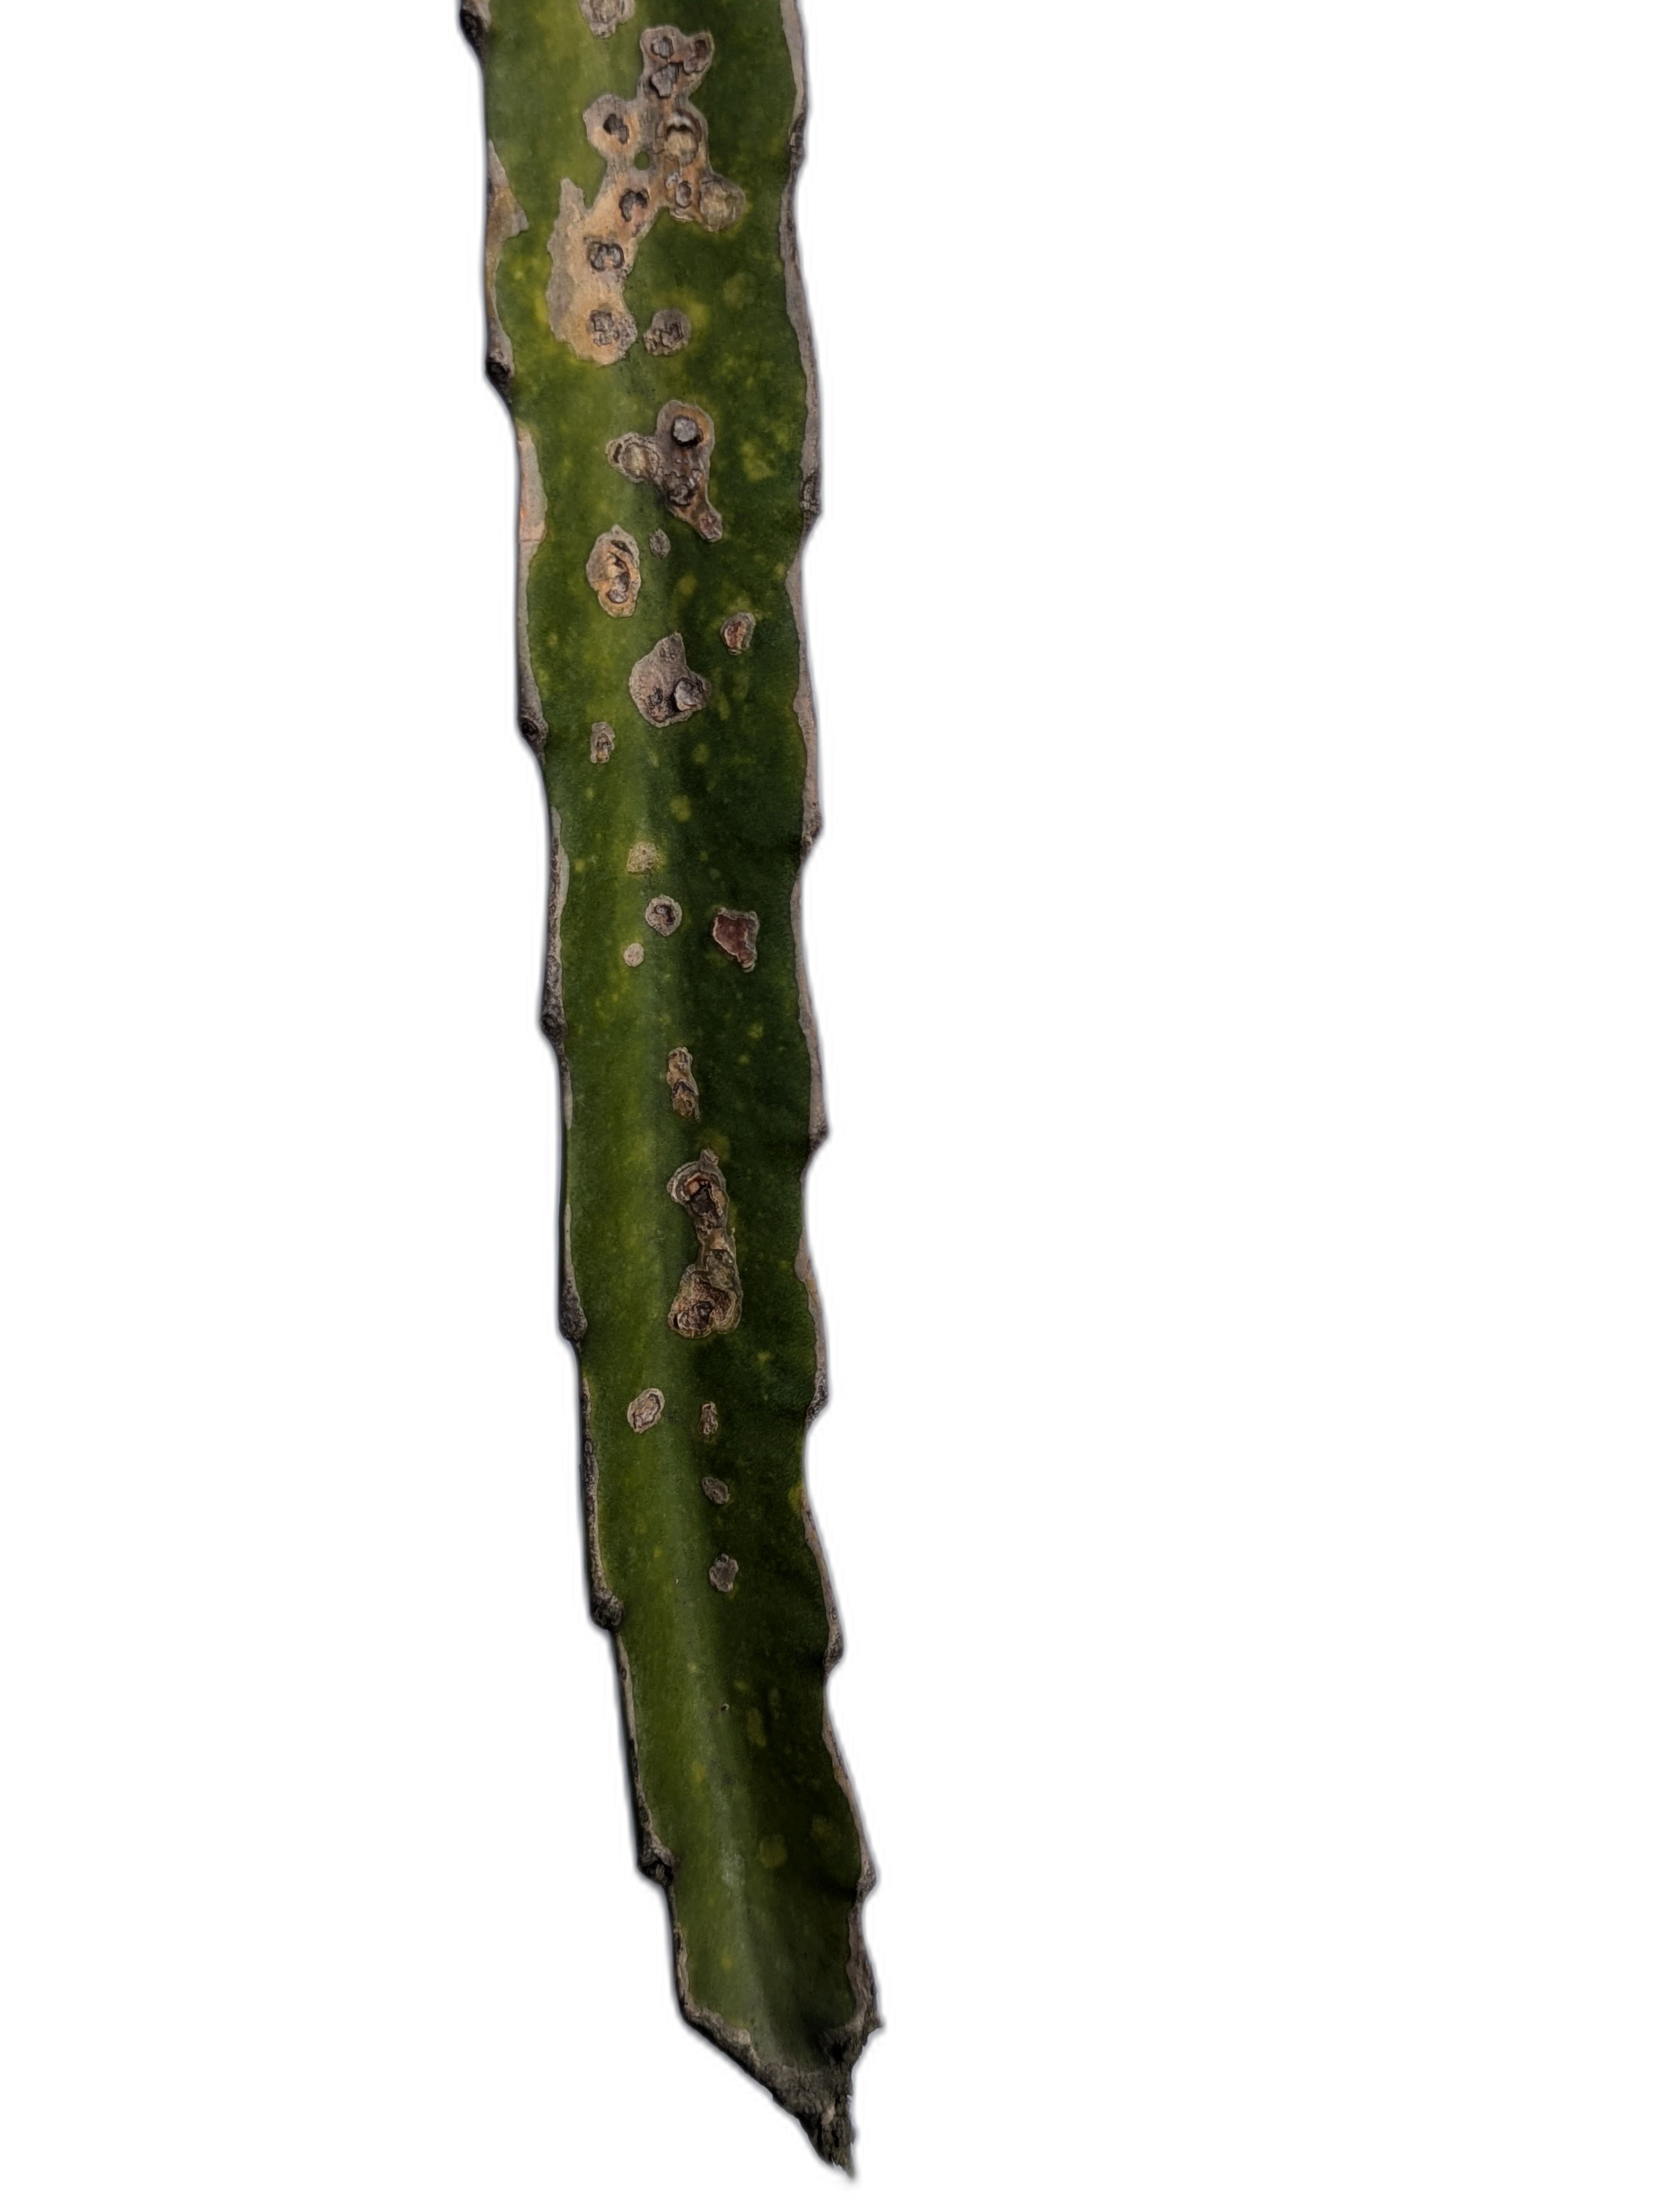
Label: Bad leaf